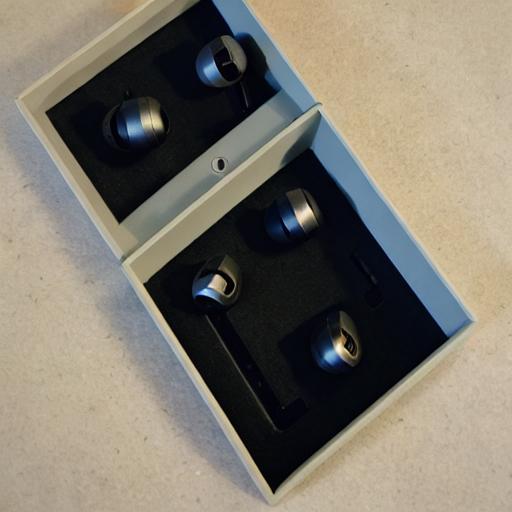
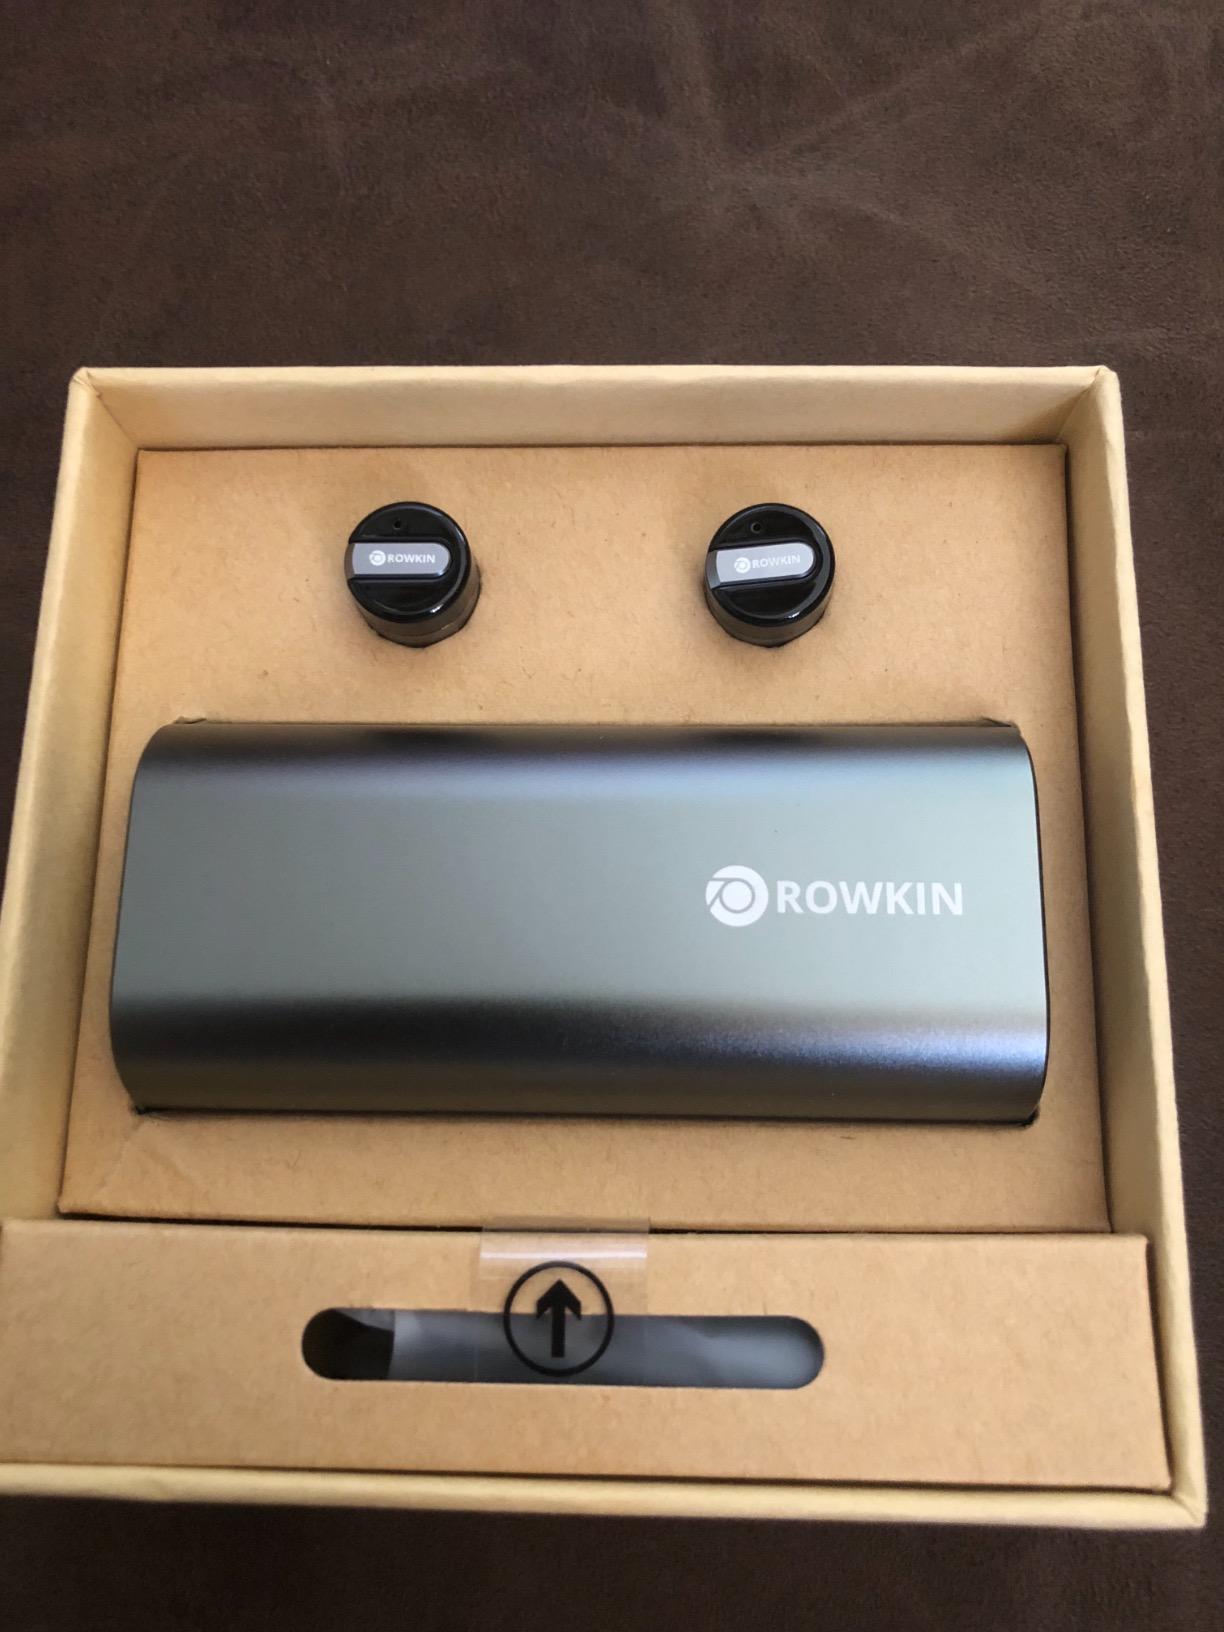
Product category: headphones
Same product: no